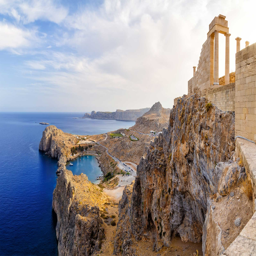
column ruins on a hillside overlooking a natural rock pool and out to sea